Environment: lab
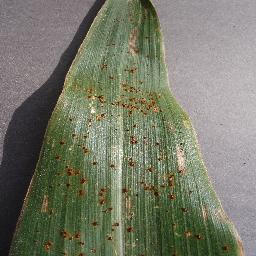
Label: gray_leaf_spot